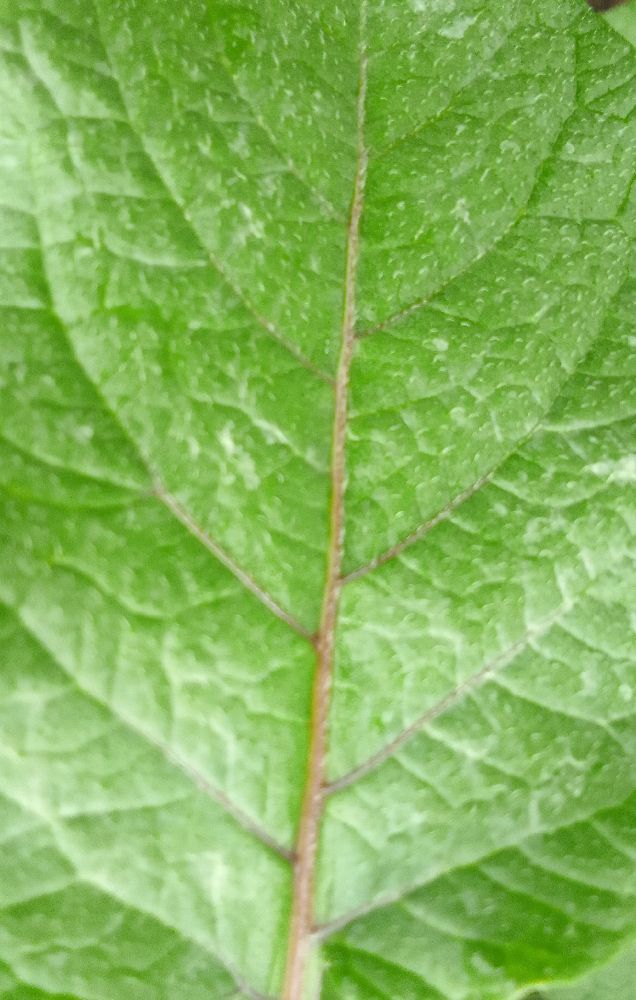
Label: Healthy